Thais Lawton

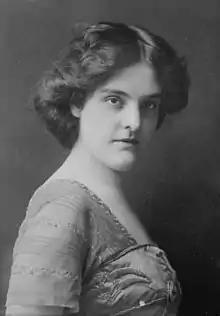
Lawton in 1915

Eugenia (or Eugenie) Thais Lawton was raised and educated in Louisville, Kentucky, the daughter of Joseph Eugene Lawton and Caroline Thais Magrane; her father was English and her mother was French. Fellow actress Thais Magrane was her cousin. She used both her first and middle name professionally until about 1906, when she began preferring "Thais Lawton".